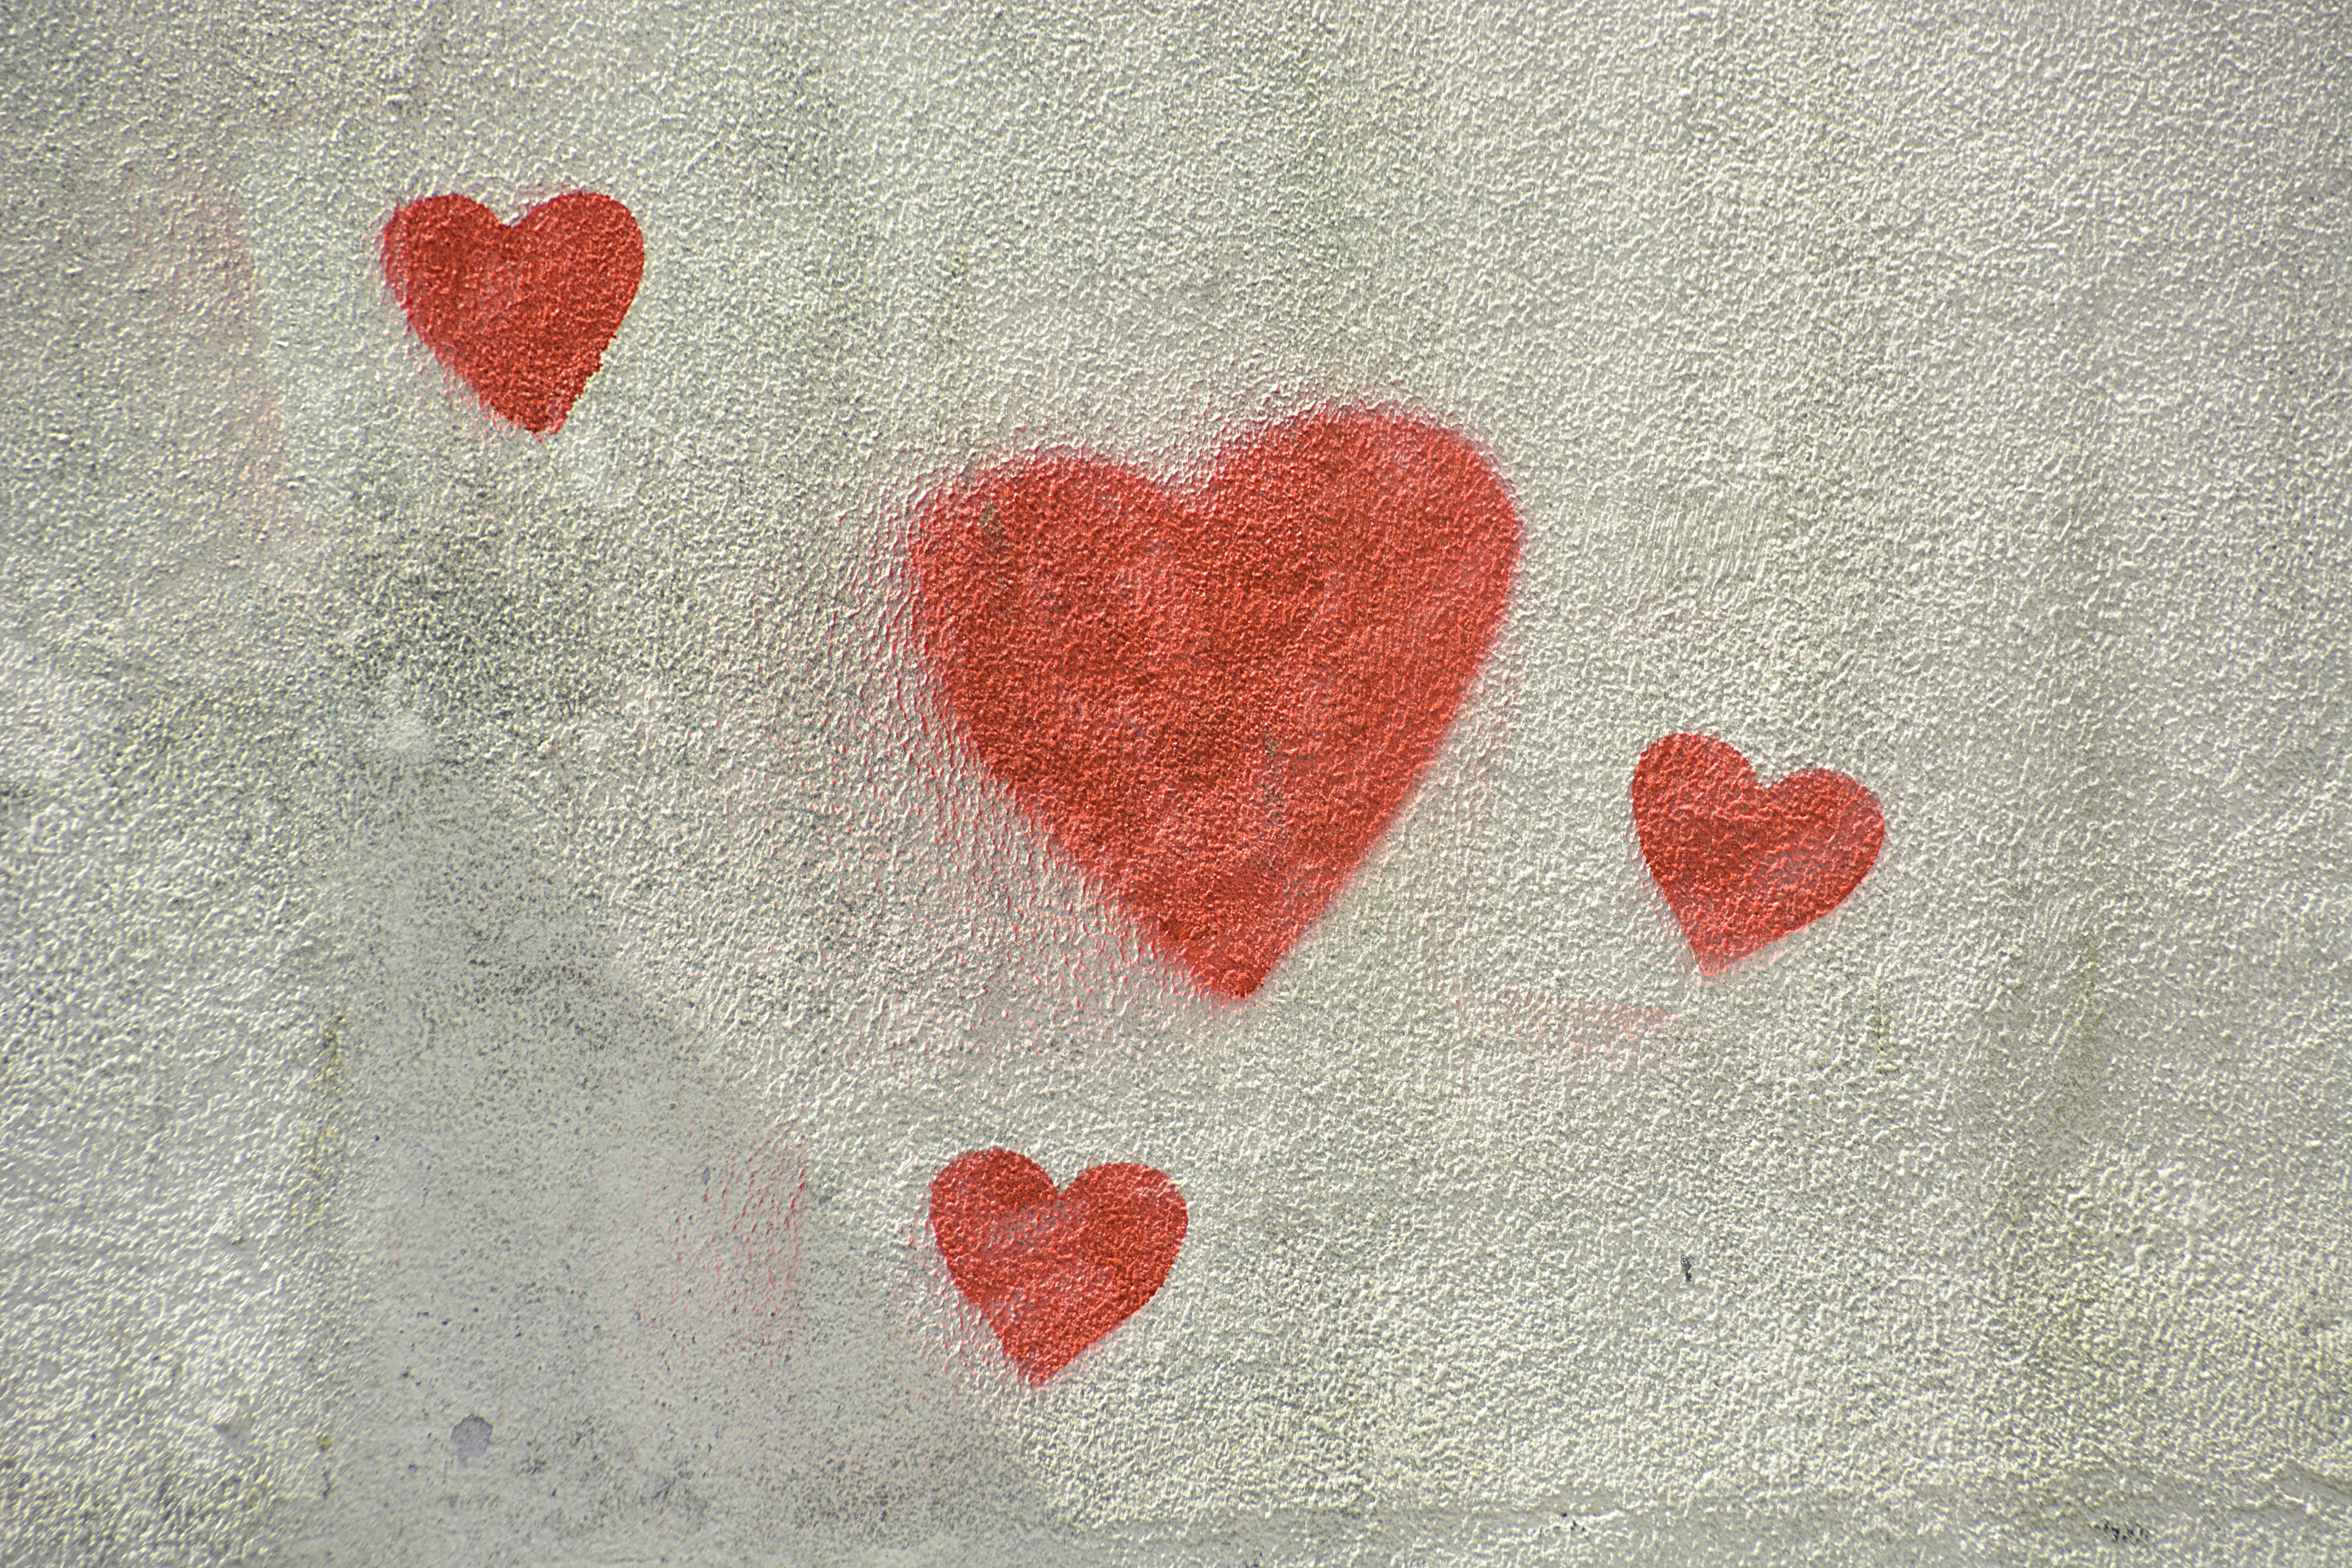
house, texture, flower, petal, number, city, urban, wall, love, heart, red, color, artistic, facade, pink, graffiti, circle, painting, street art, human body, textile, art, colors, hearts, organ, fresco, shape, emotion, valentine's day